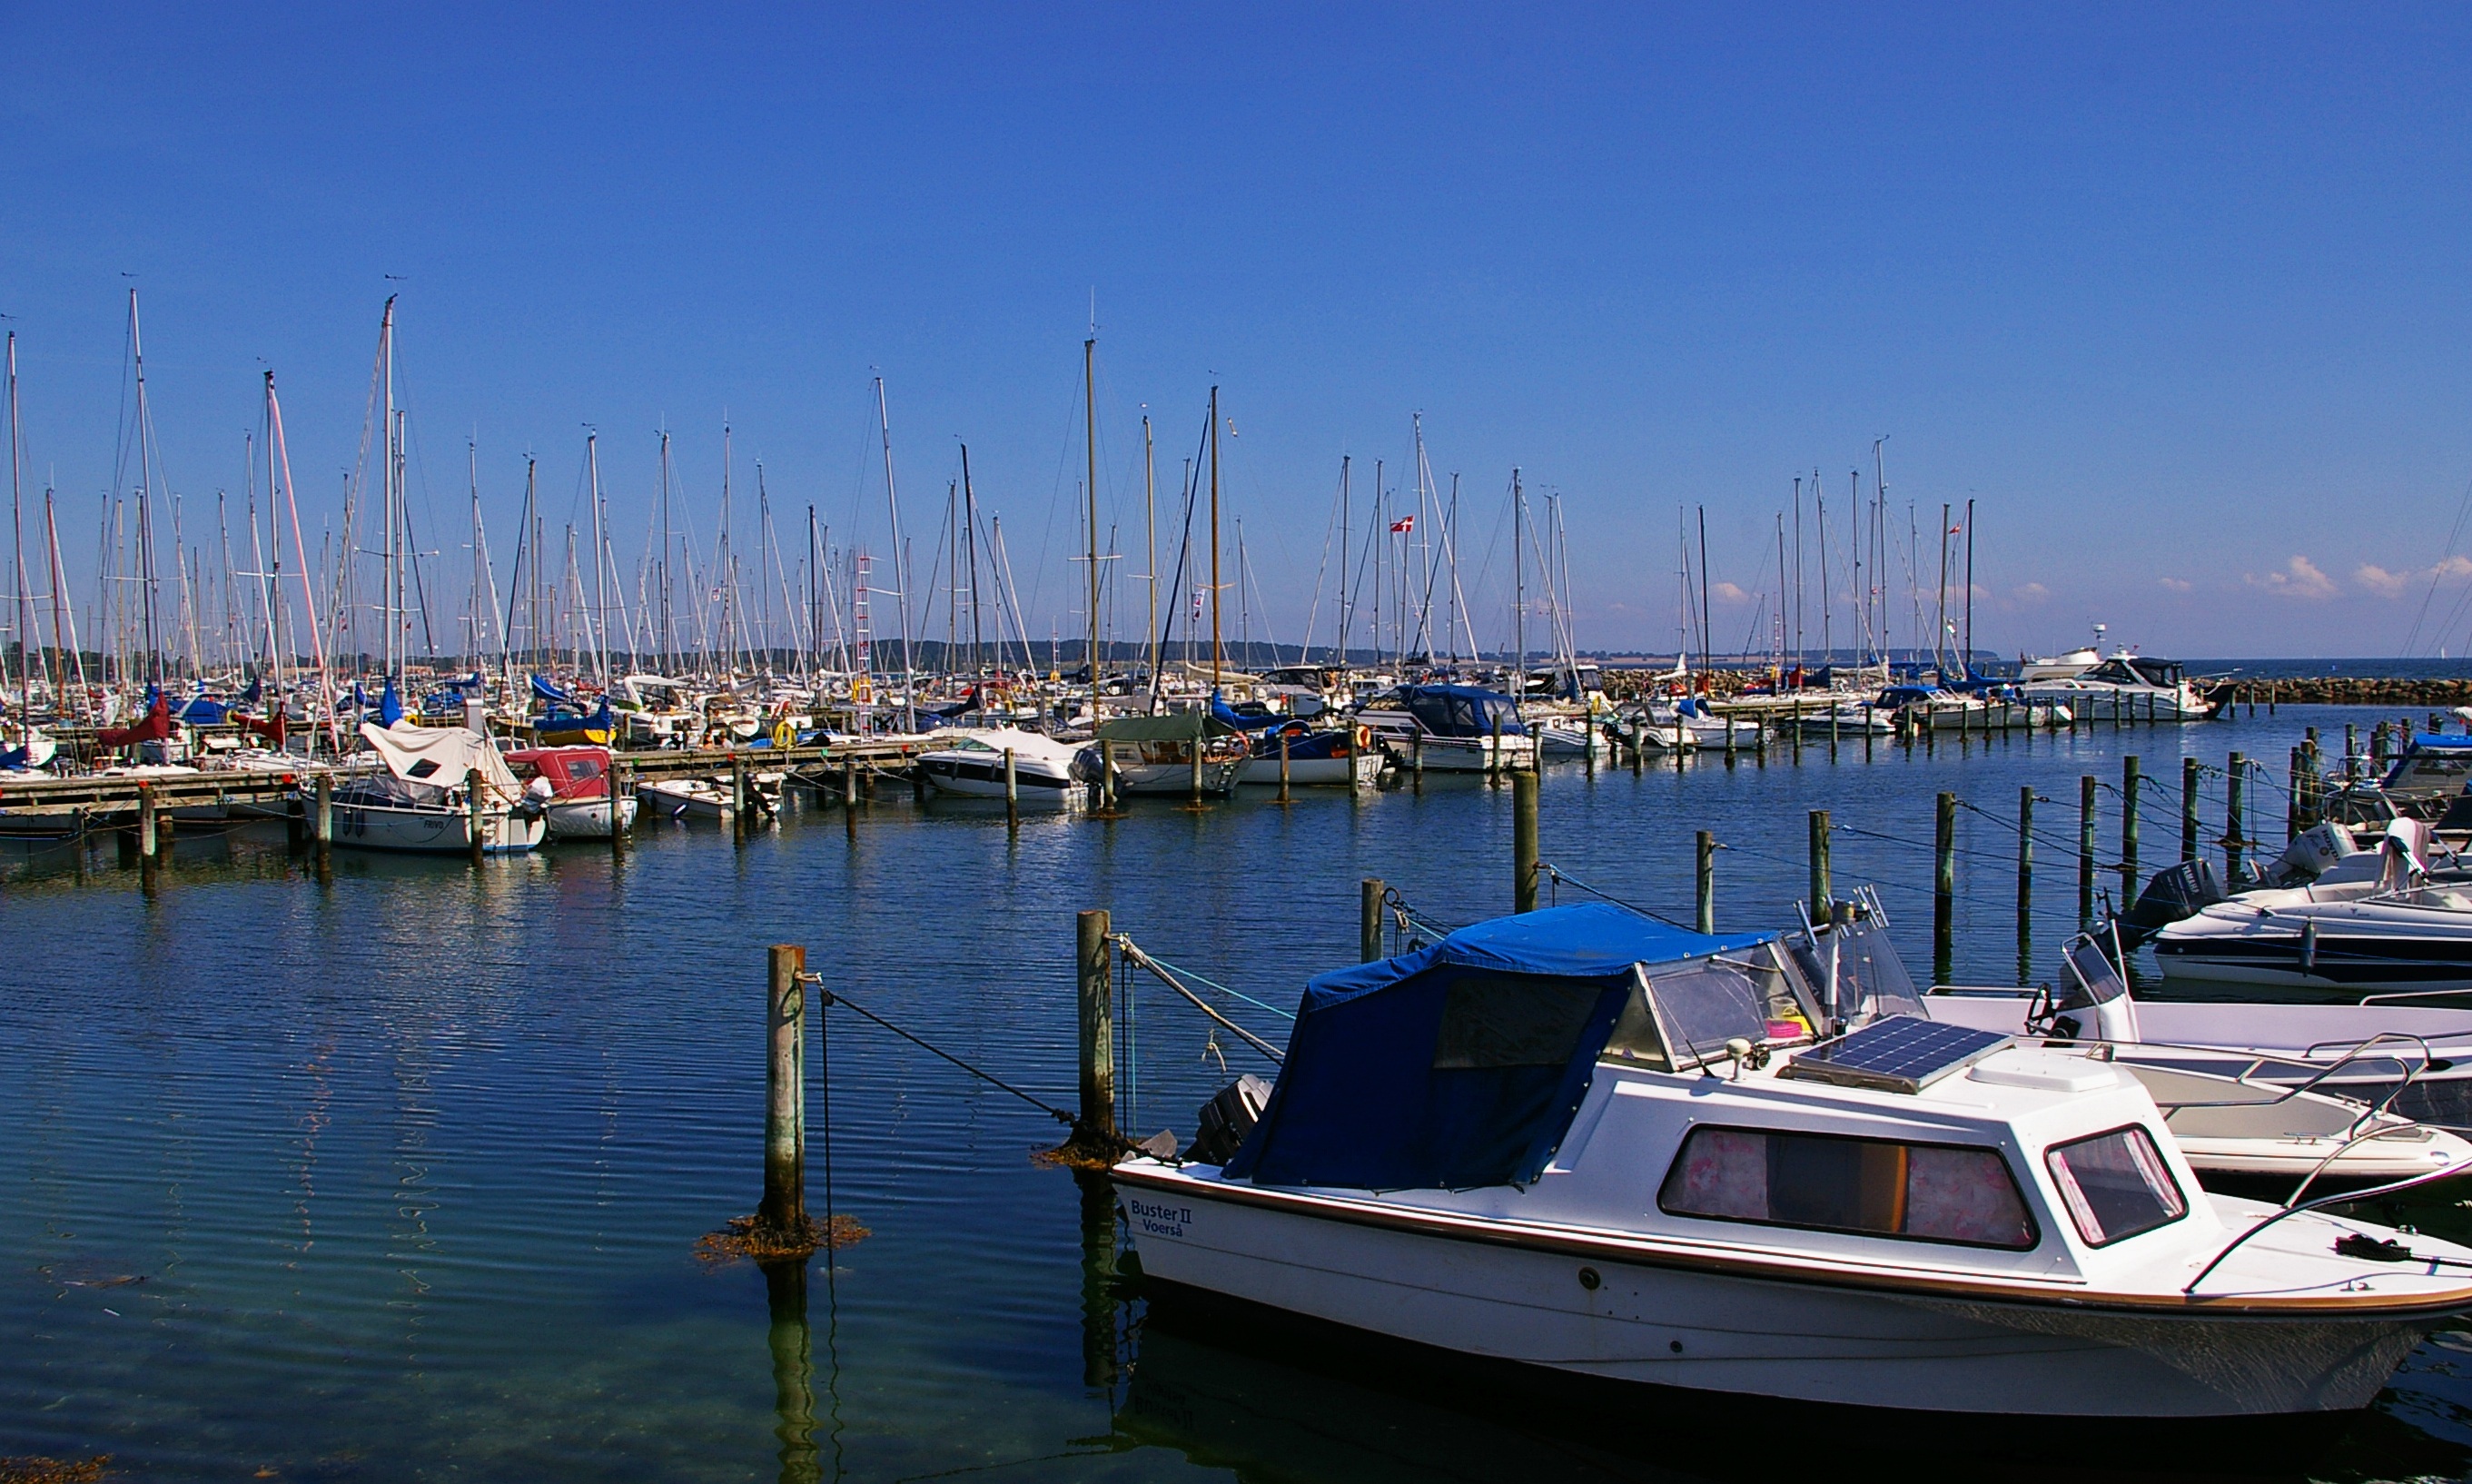
sea, coast, water, dock, sky, sun, boat, ship, summer, vehicle, mast, holiday, bay, harbor, marina, rest, port, leisure, boating, infrastructure, boats, sail, anchor, quiet, maritime, masts, watercraft, mood, idyll, sailing boat, relaxed, water sports, canvas, concerns, powerboat, sailing ships, boat mast, kerteminde